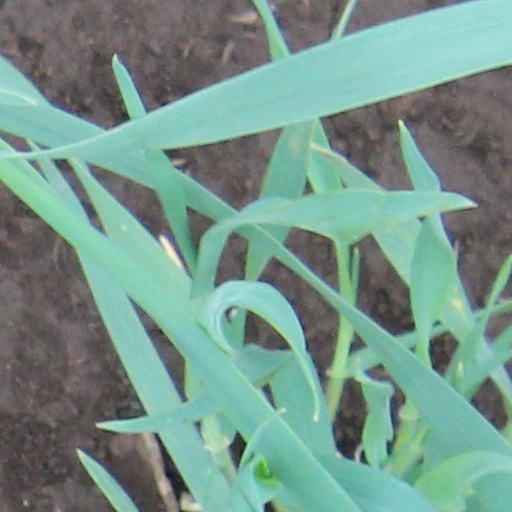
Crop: wheat